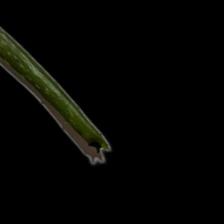
Plant: Aloe Vera